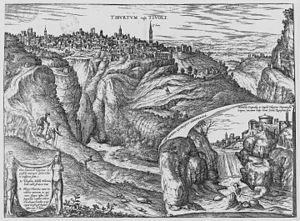
Tivoli en 1578, gravure de Abrahamus Ortelius et Georgius Hoefnagle. Peuvent être aperçu les principaux monuments de la ville dont la Rocca Pia (à l'extrême gauche) et les cathédrales San Lorenzo et Santa Maria Maggiore
Tivoli est une ville de la province de Rome, dans la région du Latium, en Italie. Très ancienne cité datant d'avant la colonisation romaine, elle fut, selon la tradition et quelques éléments archéologiques, fondée en 1215 av. J.-C., bien que ses plus anciens vestiges, que constituent les murs d'enceinte, datent du IVᵉ siècle av. J.-C. Elle connut, sous le nom de « Tibur », un apogée durant la période romaine, avec la construction par l'empereur Hadrien de sa résidence de villégiature, la villa d'Hadrien, au début du IIᵉ siècle. Durant toute cette période, la ville s'enrichit grâce à l'extraction de travertin, servant à la construction des palais romains, et également grâce à ses eaux thermales réputées. De la Renaissance au XIXᵉ siècle, divers cardinaux et papes relèvent l'attrait de la ville par la construction de la villa d'Este, qui reste l'un des plus importants exemples et modèles de jardins d'eau de cette période, ayant attiré de très nombreux artistes européens, peintres, poètes ou musiciens voyageant dans la campagne romaine.
Abraham Ortell [Ortel, Ortels, Ortelius], né à Anvers, dans le duché de Brabant, le 14 avril 1527 et mort dans la même ville le 28 juin 1598, est un cartographe et géographe brabançon.